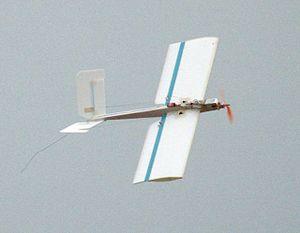
Avion radiocommandé indoor électrique. Caractéristiques
Le modélisme aérien, ou aéromodélisme, est une forme de modélisme qui s'est développée en symbiose avec l'aviation dont il s'efforce de reproduire le vol, la technique de pilotage, par des modèles spécifiques et l'aspect par des modèles à échelle réduite du réel.
Indoor est un terme qui désigne les modèles réduits qui évoluent dans un espace fermé comme un gymnase. Les modèles réduits sont souvent très légers et propulsés par un moteur électrique. Le vol indoor est une partie importante de l'aéromodélisme depuis les avancées technologiques en matière de miniaturisation. De petits hélicoptères comme le Picoo Z ou le Micro 47G sont capables de voler dans un espace plus réduit comme une maison ou un appartement.